Edgardo Boeninger

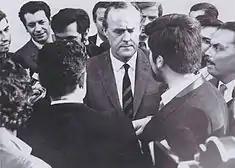
Edgardo Boeninger in 1969 running to be the head of the University of Chile.

From 1964 to 1969, Boeninger entered the State of Chile as Director of Budgets for President Eduardo Frei Montalva (1964−70). Then he taught, becoming dean of the Faculty of Economic Sciences of the University of Chile in 1965. Later, in 1969, he was elected as rector of that university, position he held until the 1973 military coup.